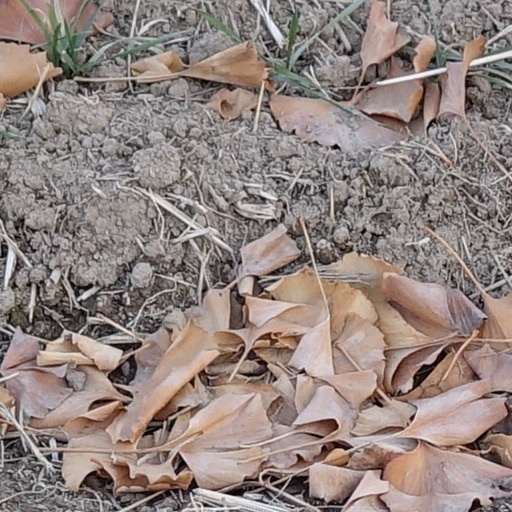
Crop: wheat